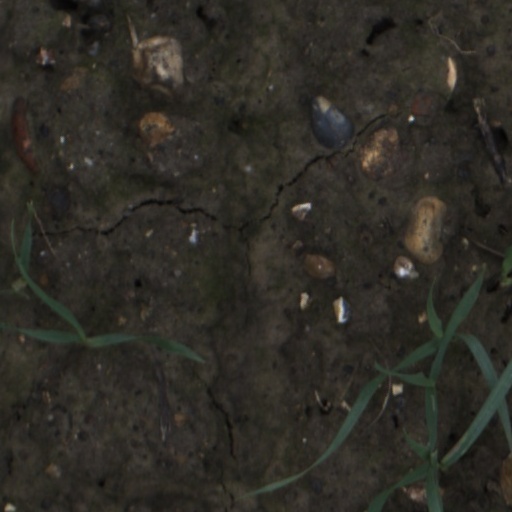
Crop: wheat